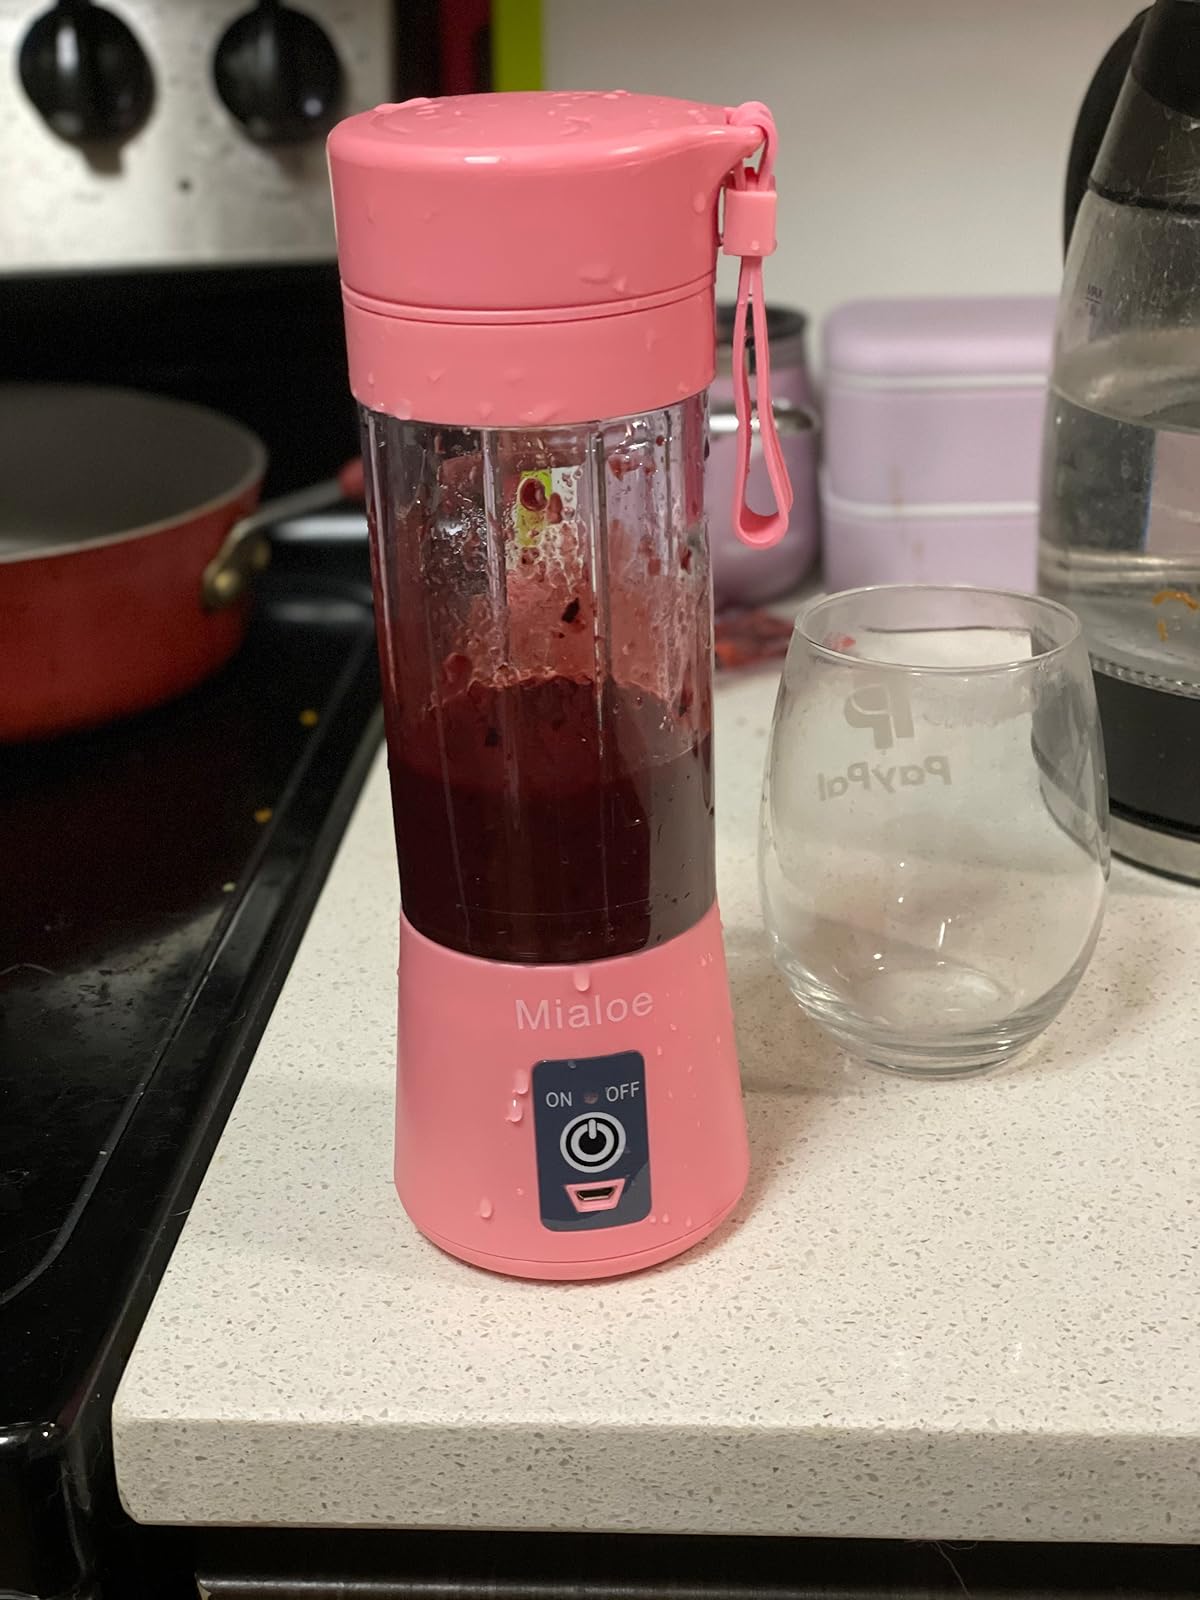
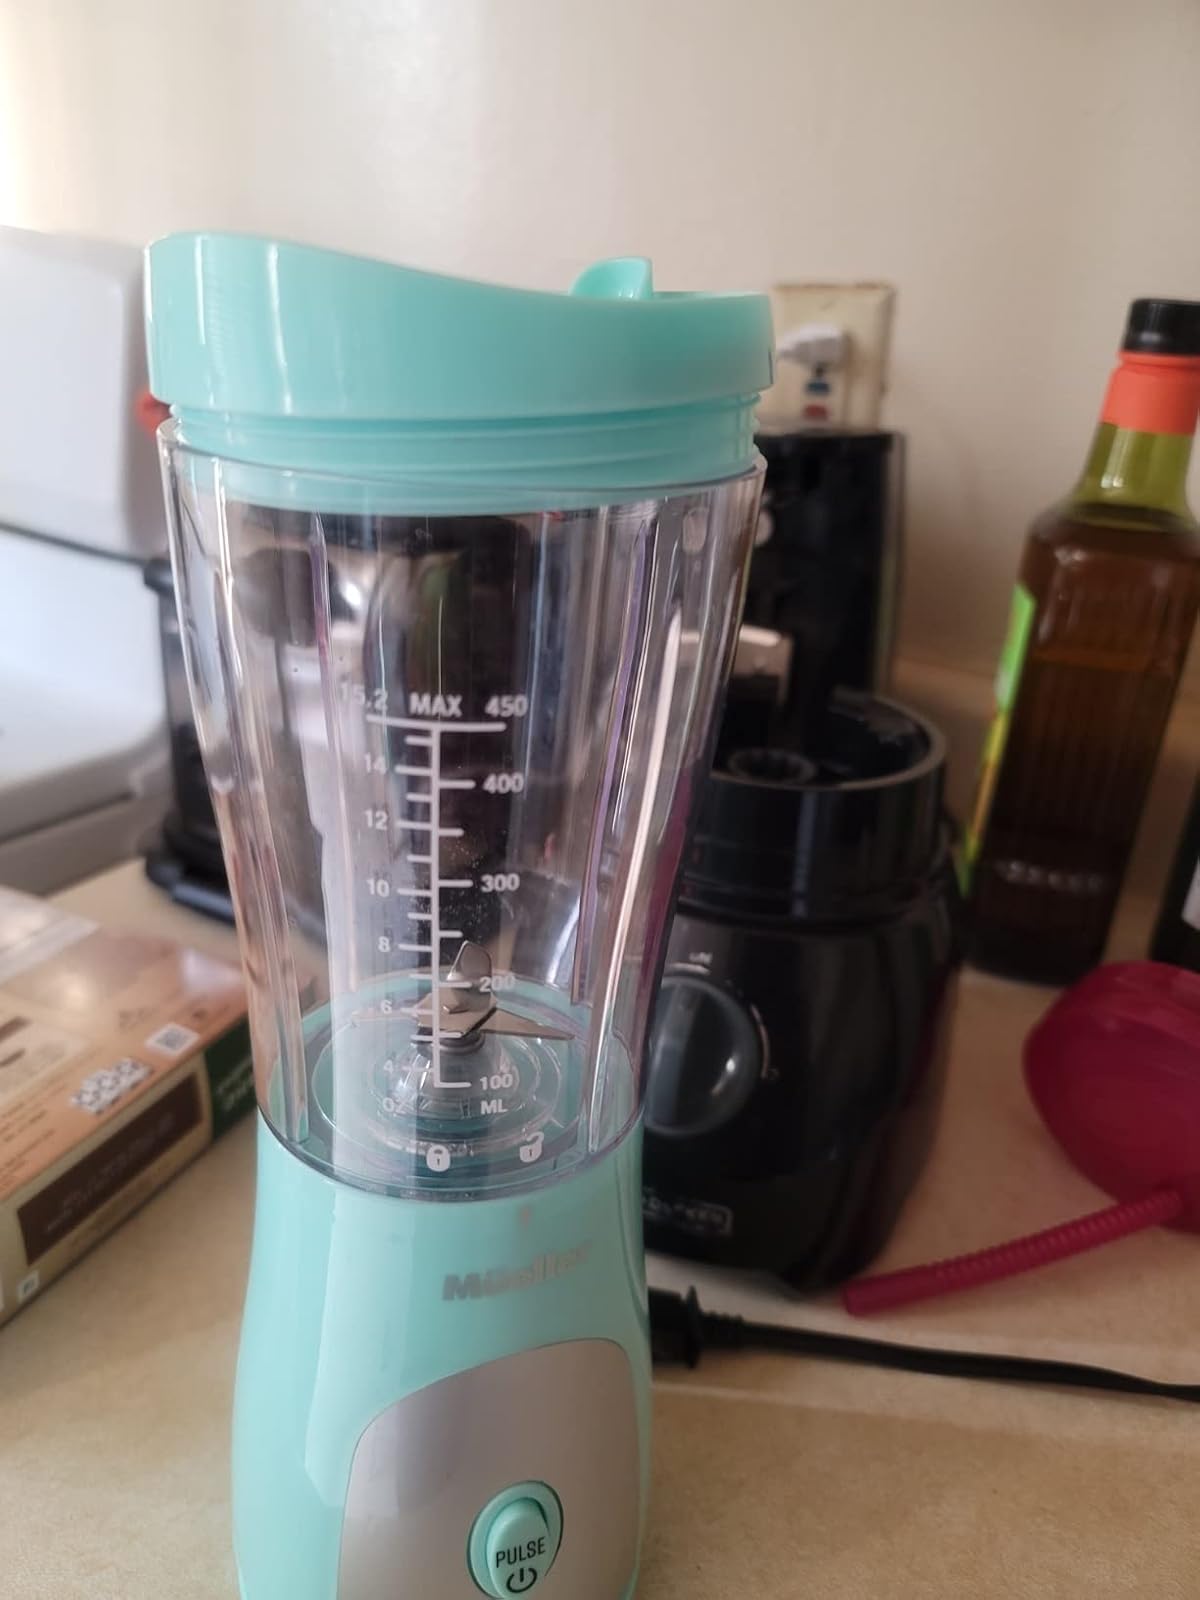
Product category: items_blender
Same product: no